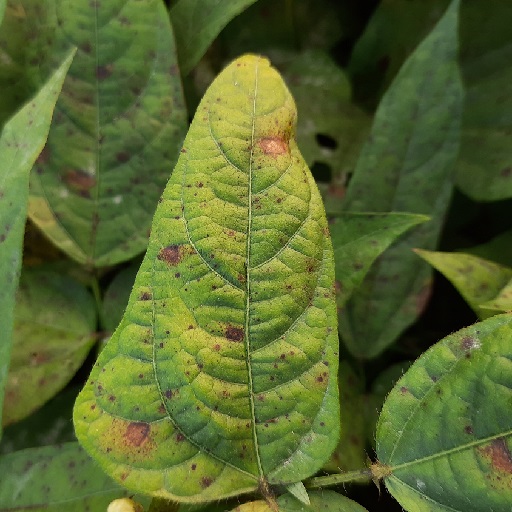
Label: Anthracnose